Bodega Head State Marine Reserve & Bodega Head State Marine Conservation Area

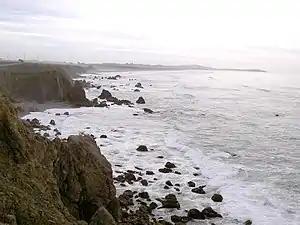
Looking south towards Bodega Head

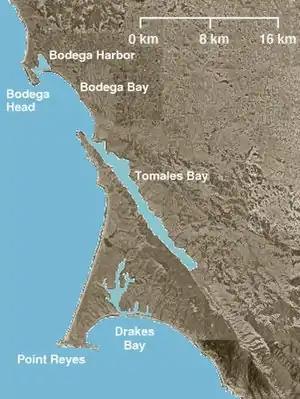

Bodega Head SMR and Bodega Head SMCA are two of 22 marine protected areas adopted by the California Department of Fish and Game in August 2009, during the second phase of the Marine Life Protection Act Initiative. The MLPAI is a collaborative public process to create a statewide network of protected areas along California’s coastline.